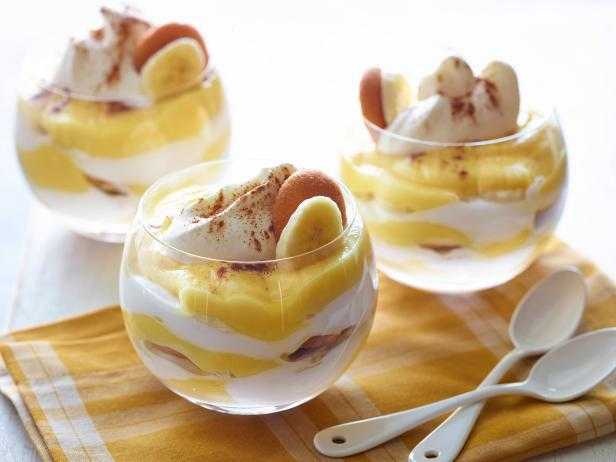
Label: Banana